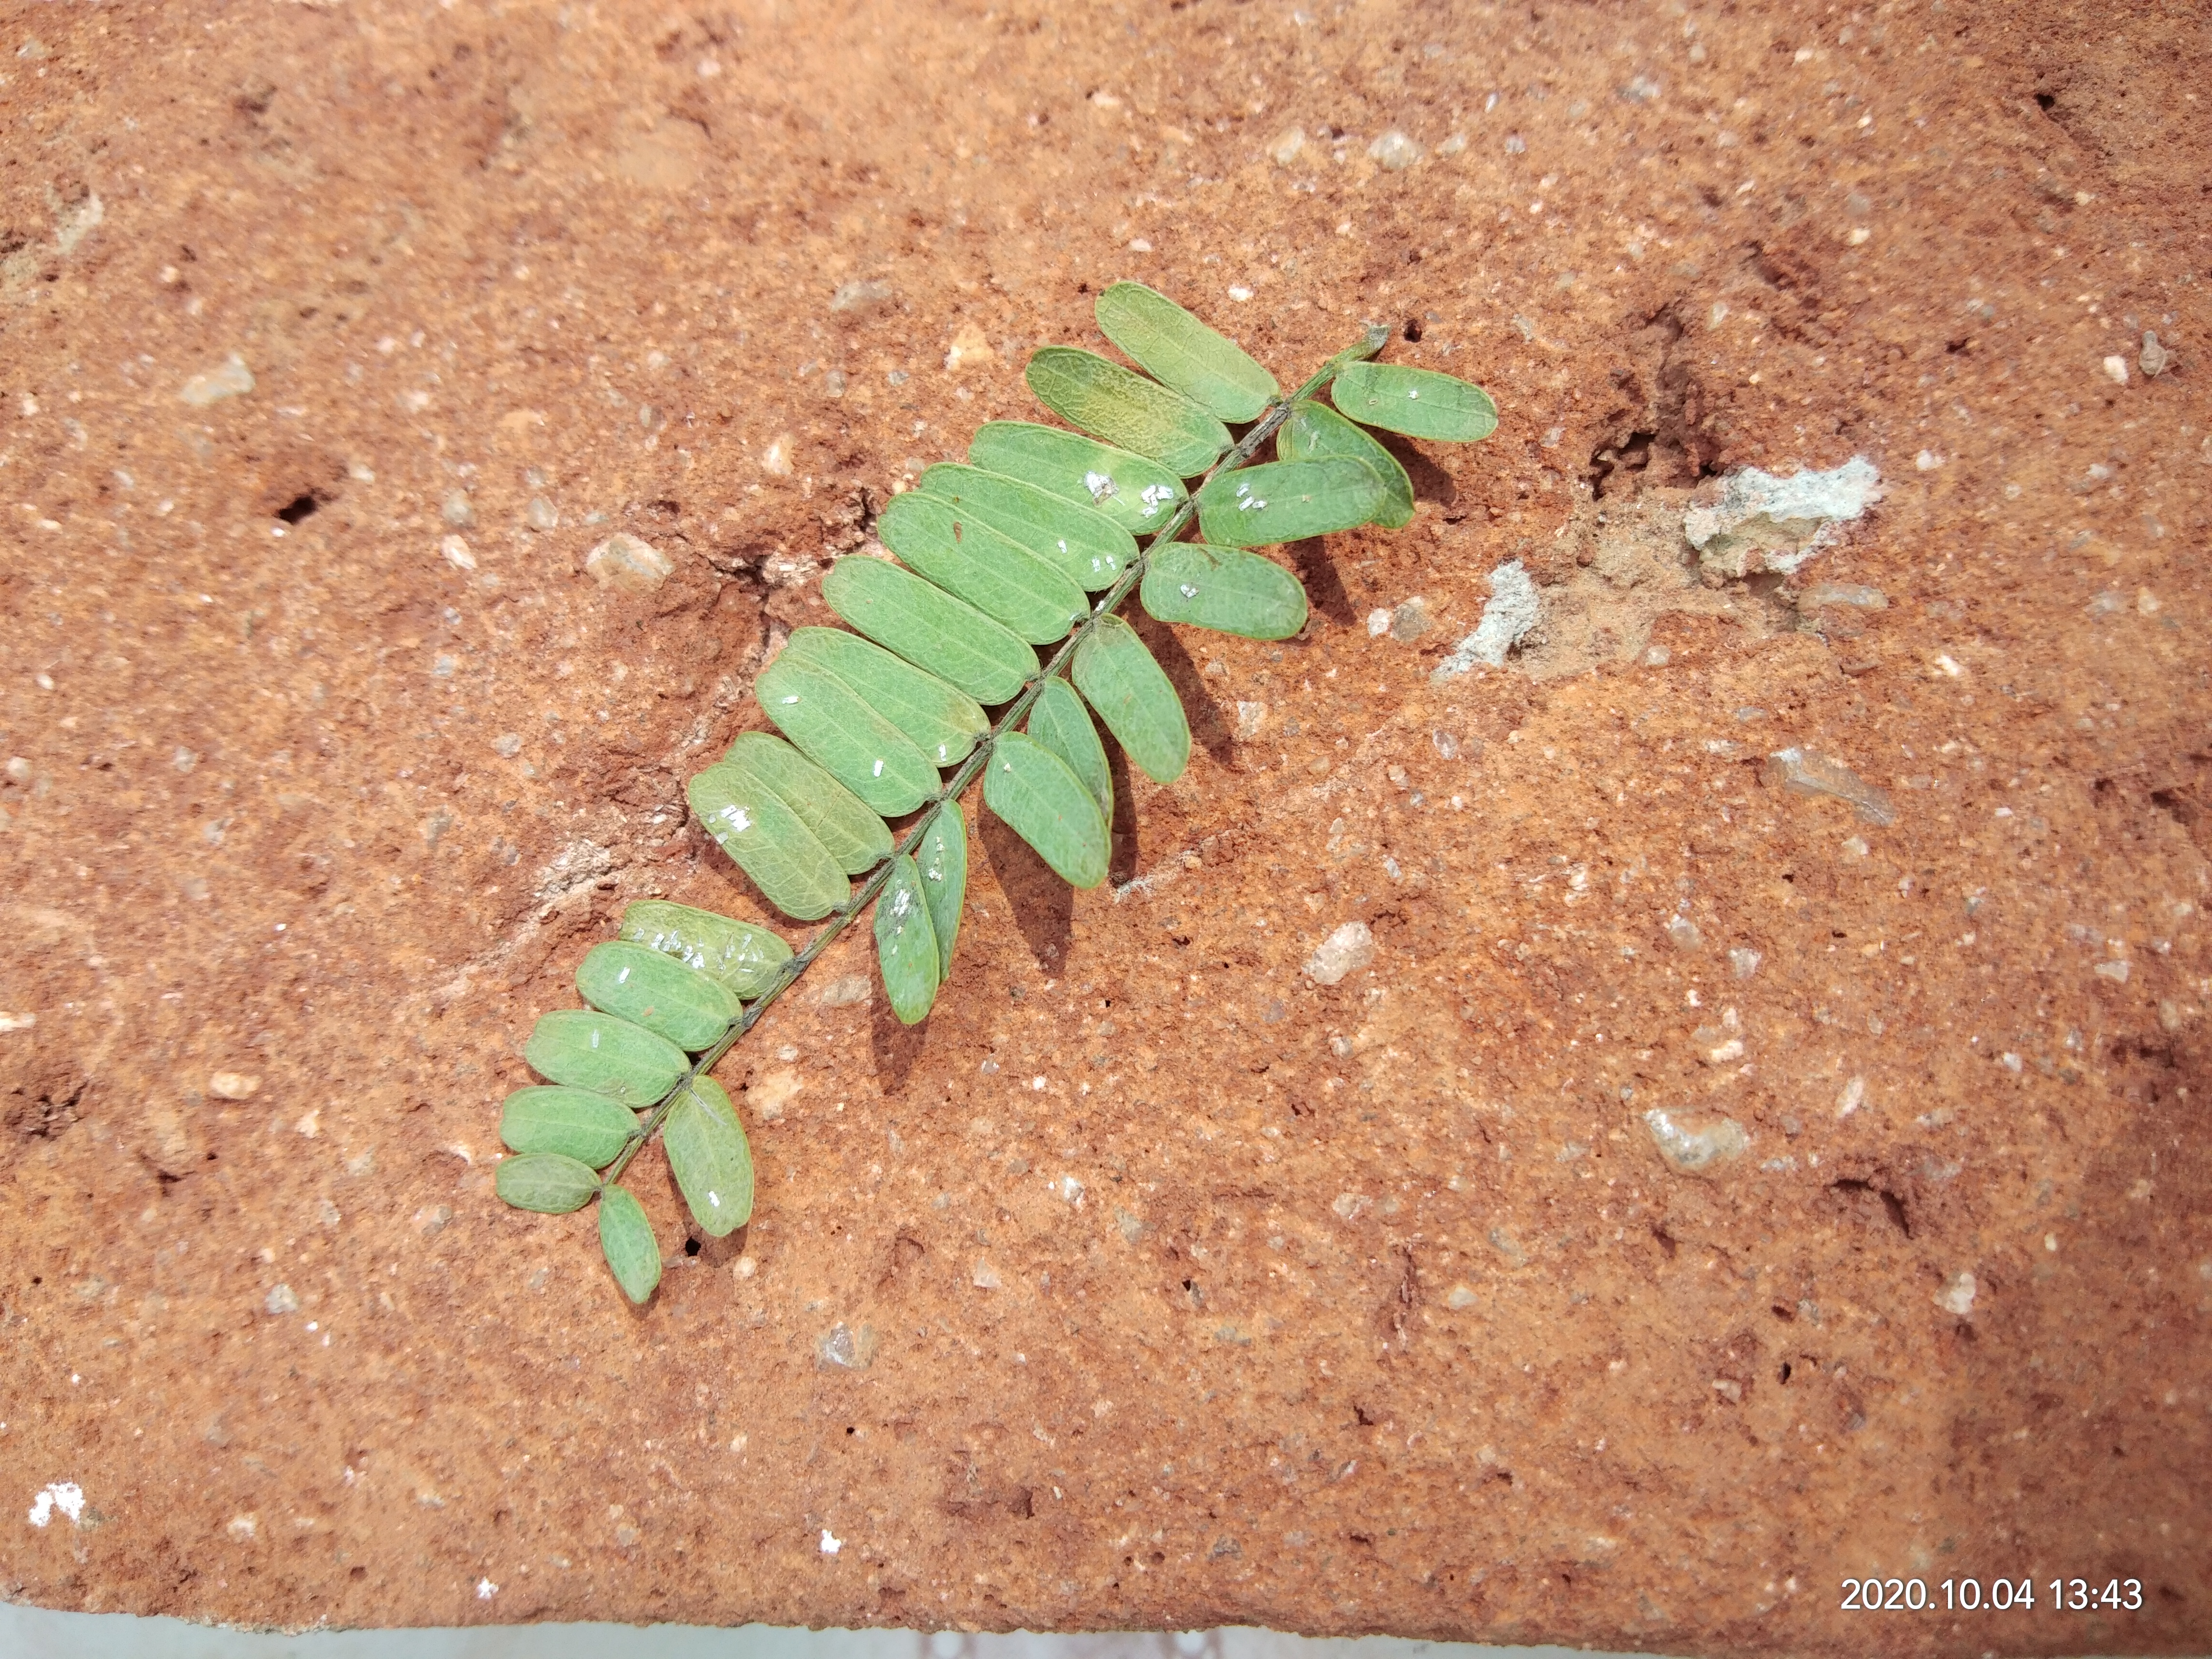
Plant: Tamarind